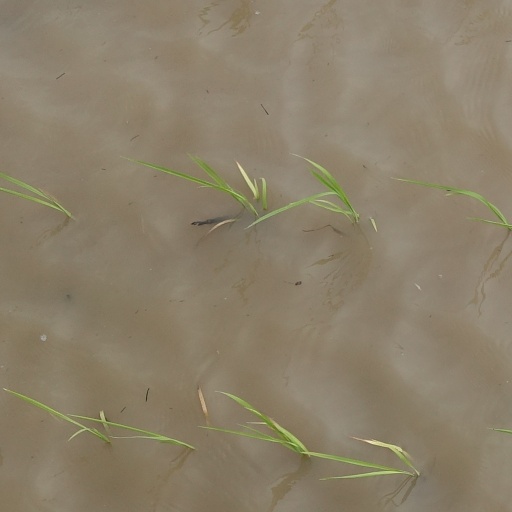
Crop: rice